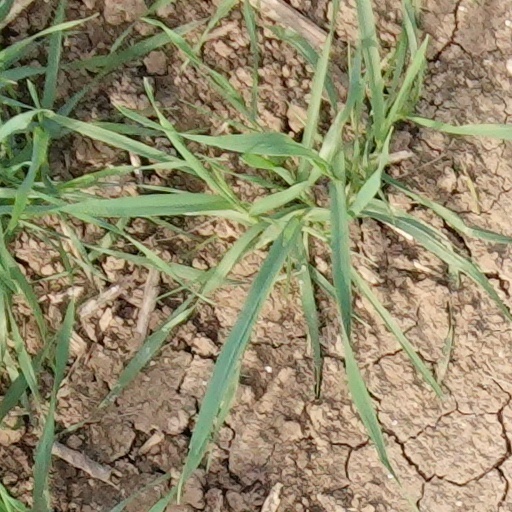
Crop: wheat